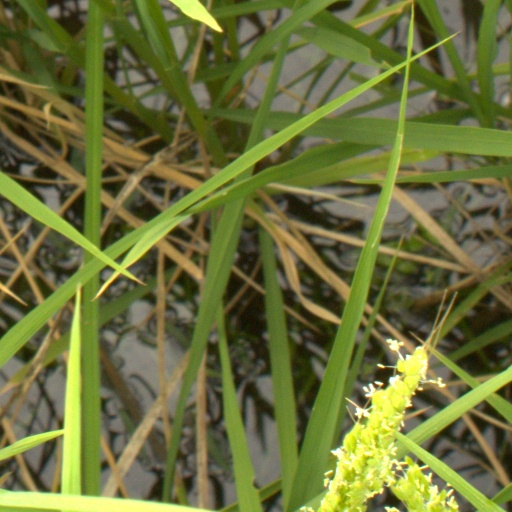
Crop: rice